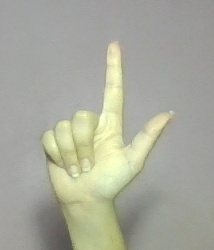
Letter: laam